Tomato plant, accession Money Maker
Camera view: horizontal (90 deg, fisheye); turntable rotation: 270 degrees
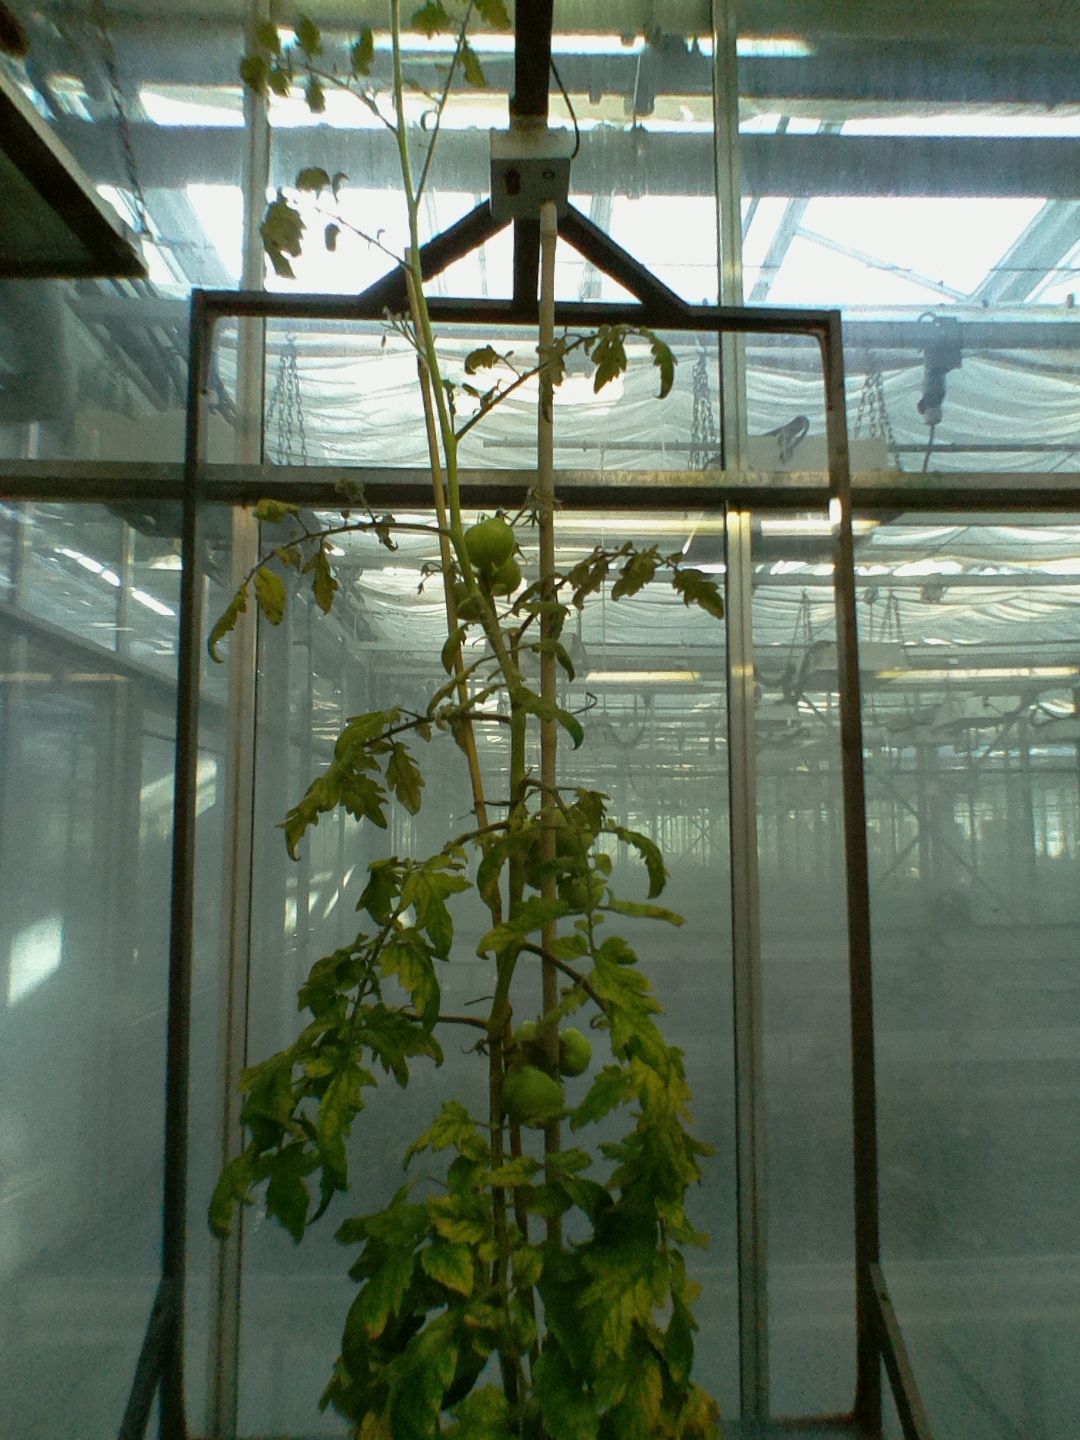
BBCH growth stage 78: 80% -90% of final fruit size